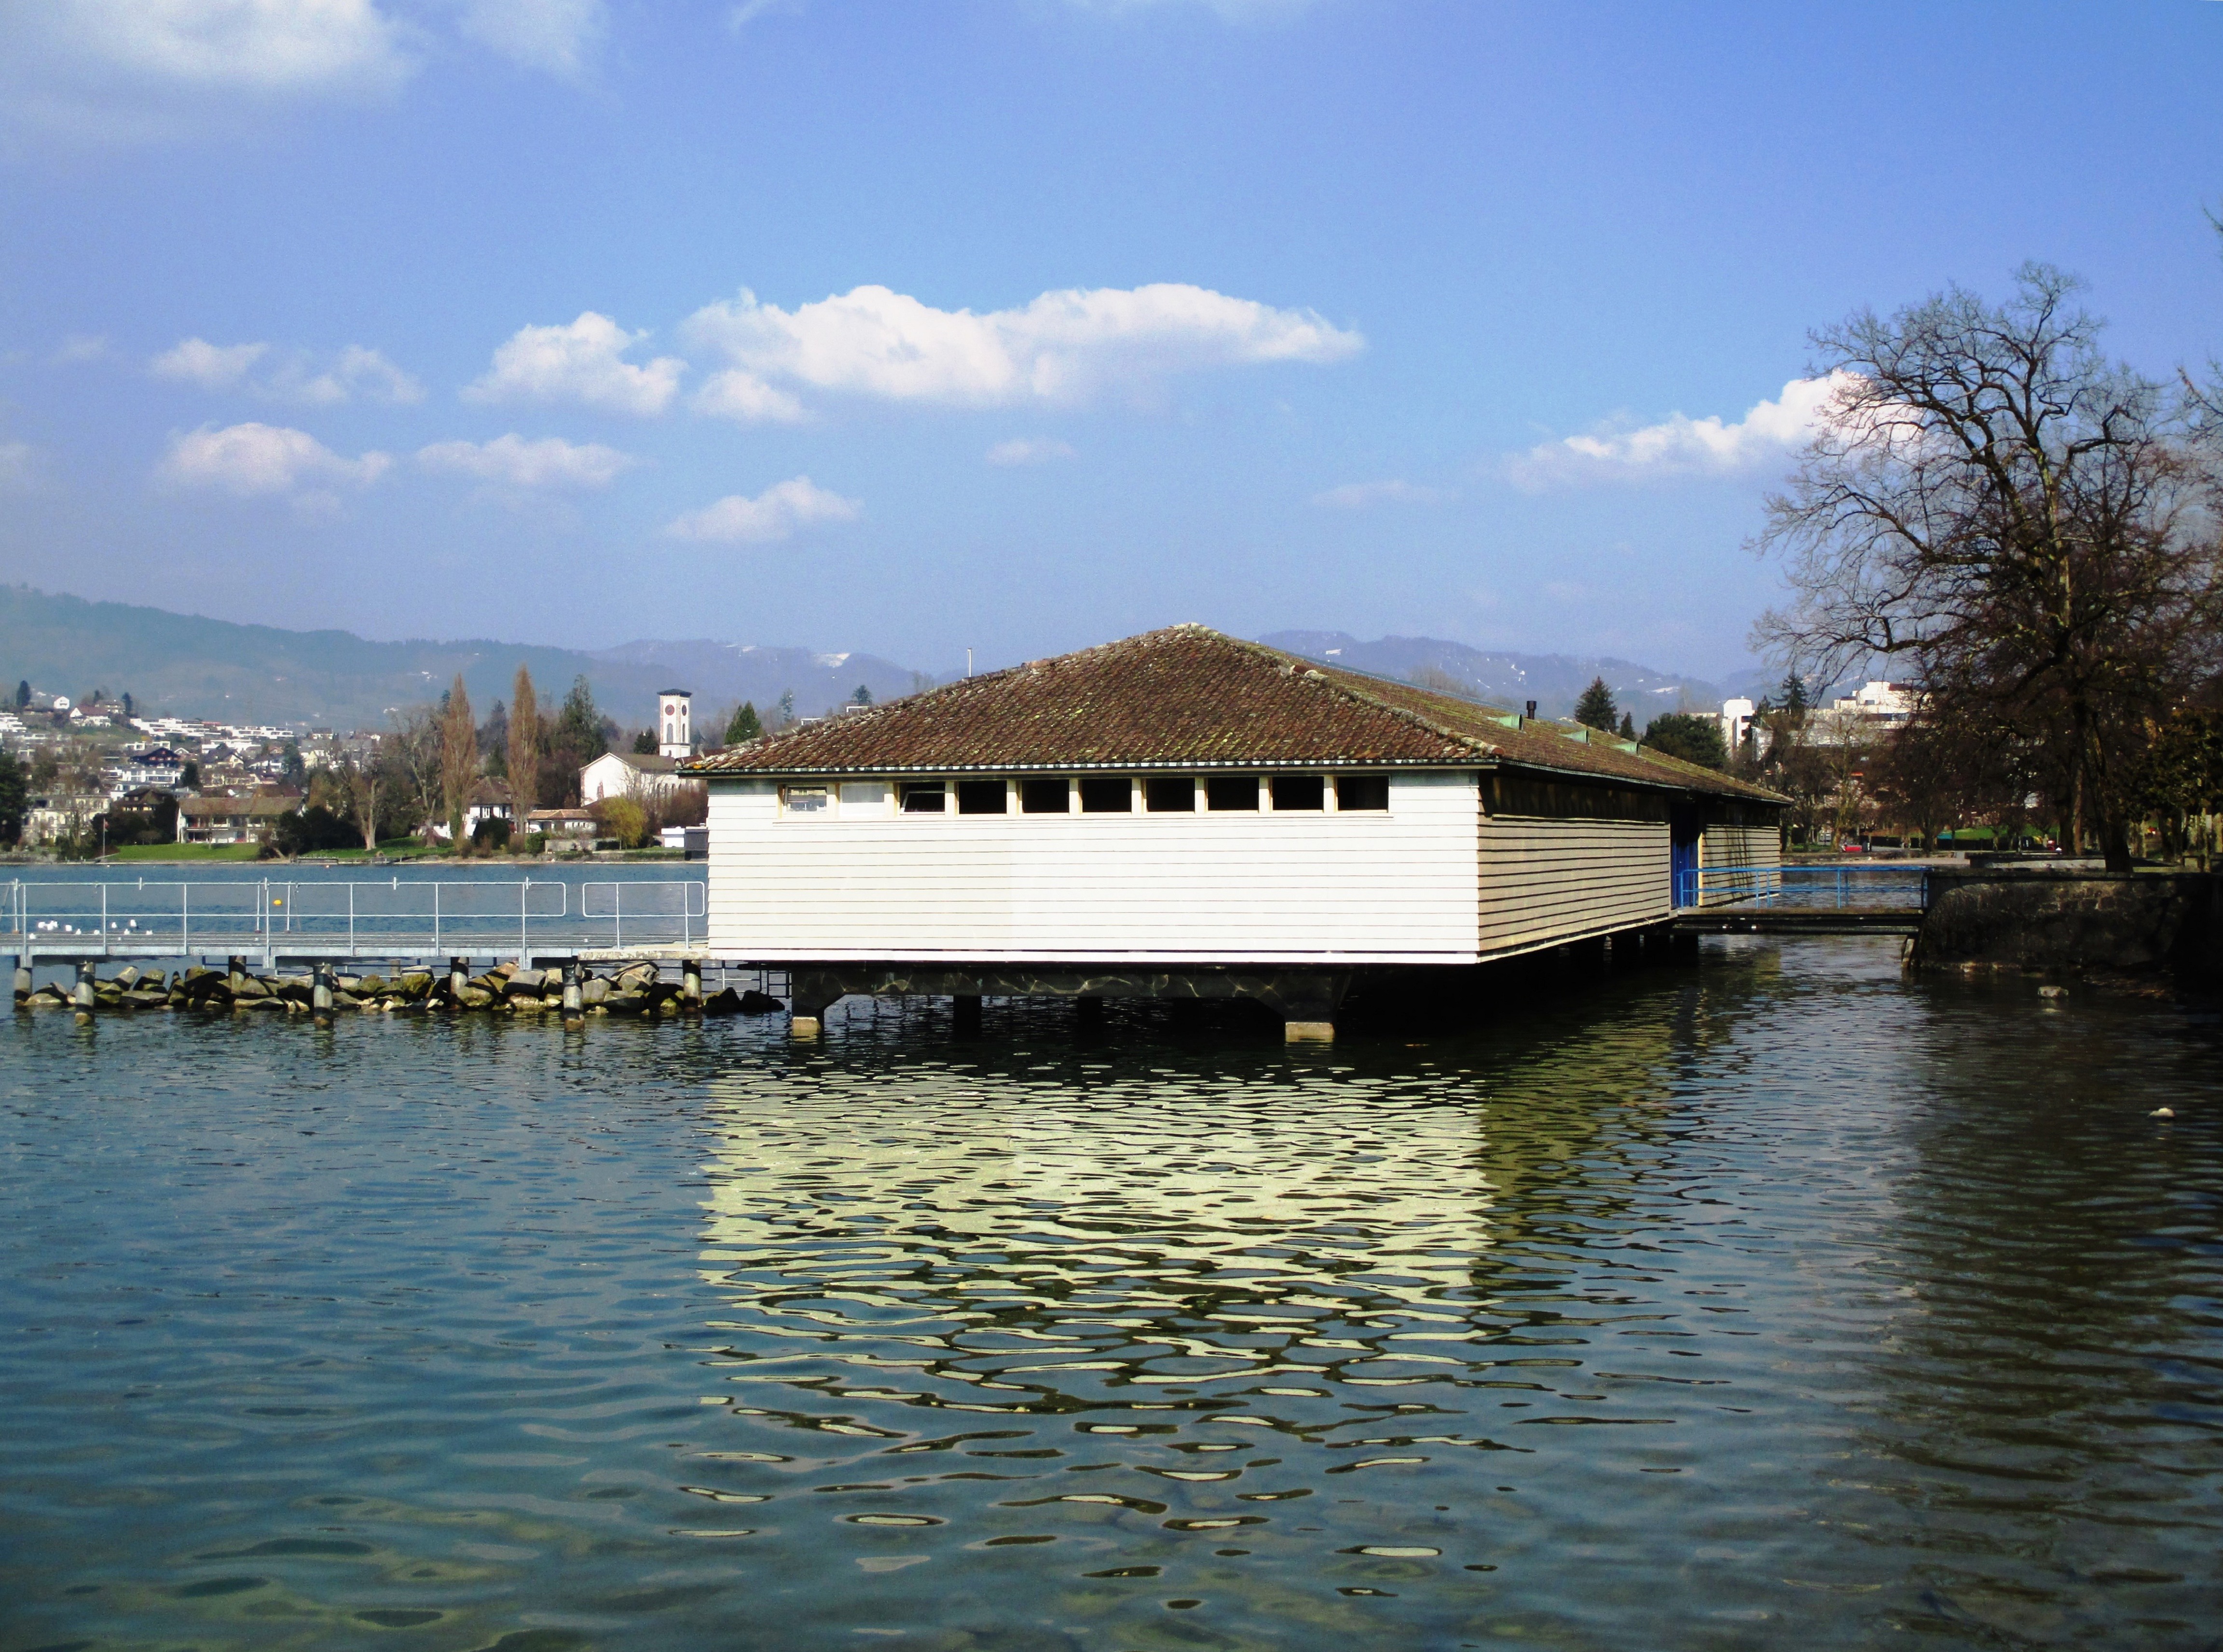
water, dock, boat, bridge, lake, river, reflection, vehicle, boathouse, reservoir, waterway, boating, switzerland, bathhouse, lake zurich, rapperswil jona, canton st, stege, galllen